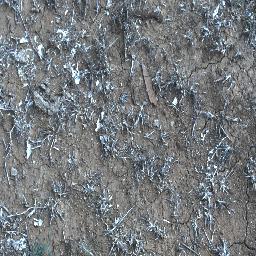
Label: negative